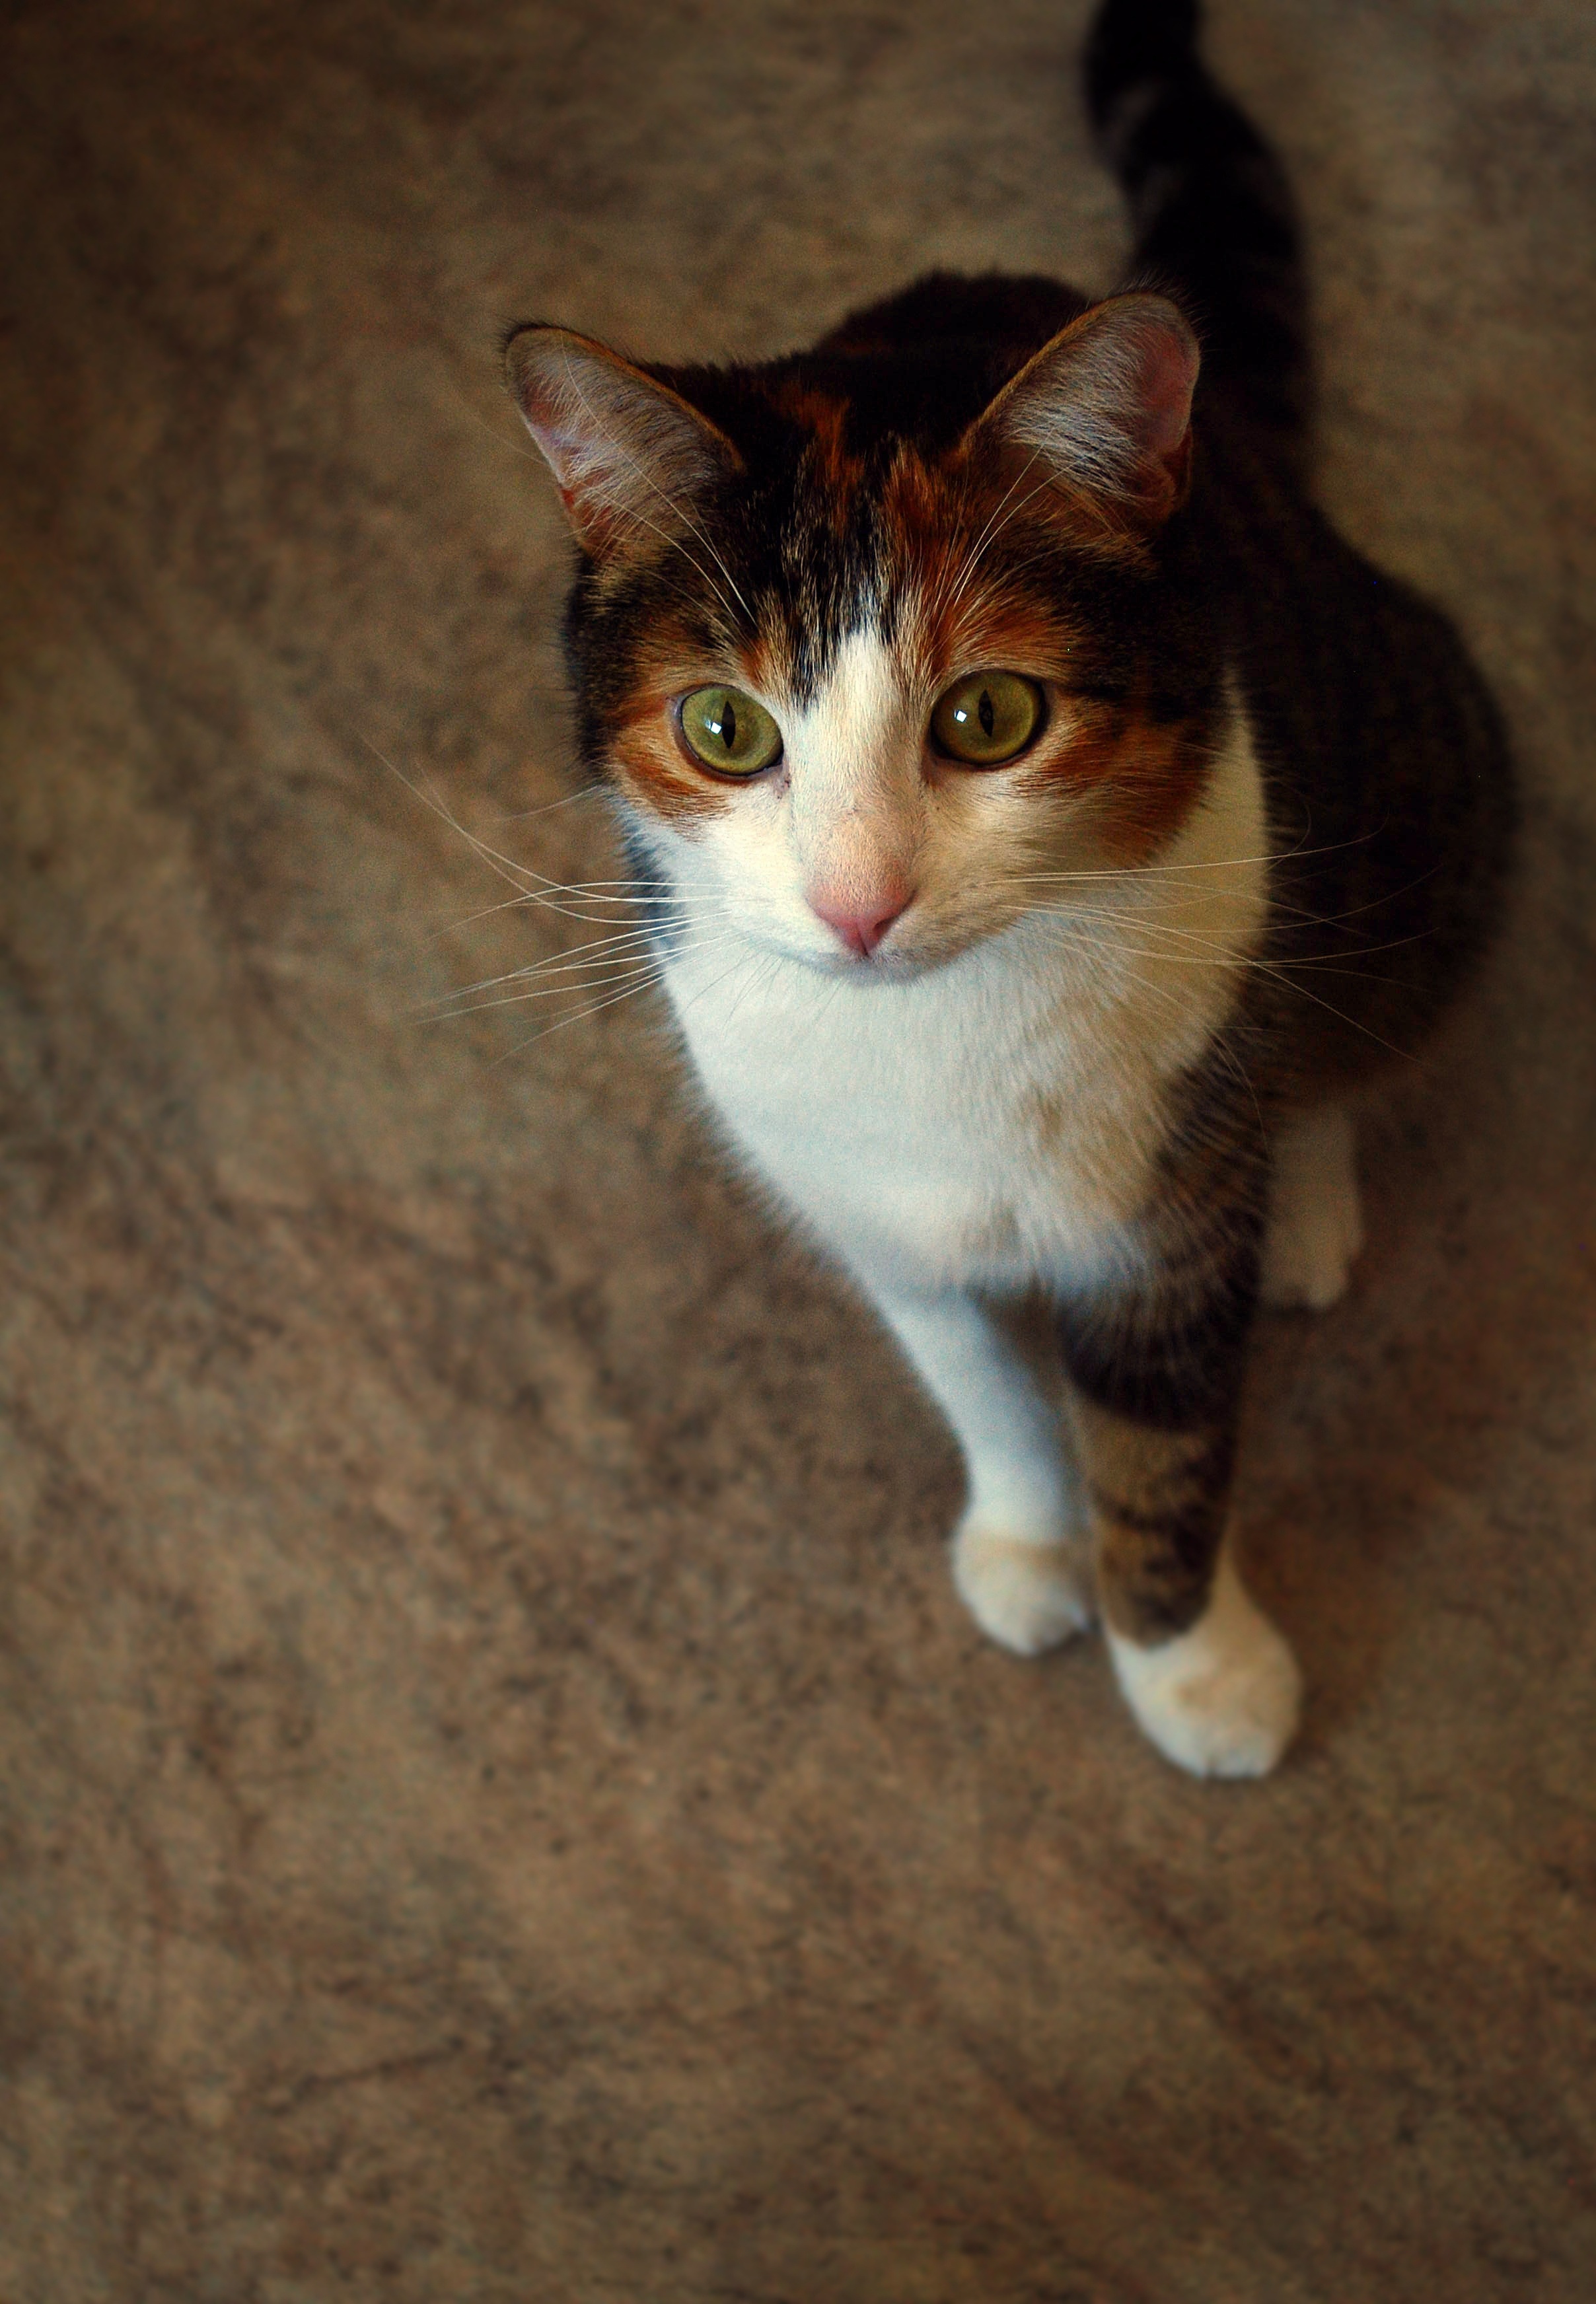
kitten, cat, mammal, pets, whiskers, look, vertebrate, european shorthair, small to medium sized cats, cat like mammal, carnivoran, domestic short haired cat